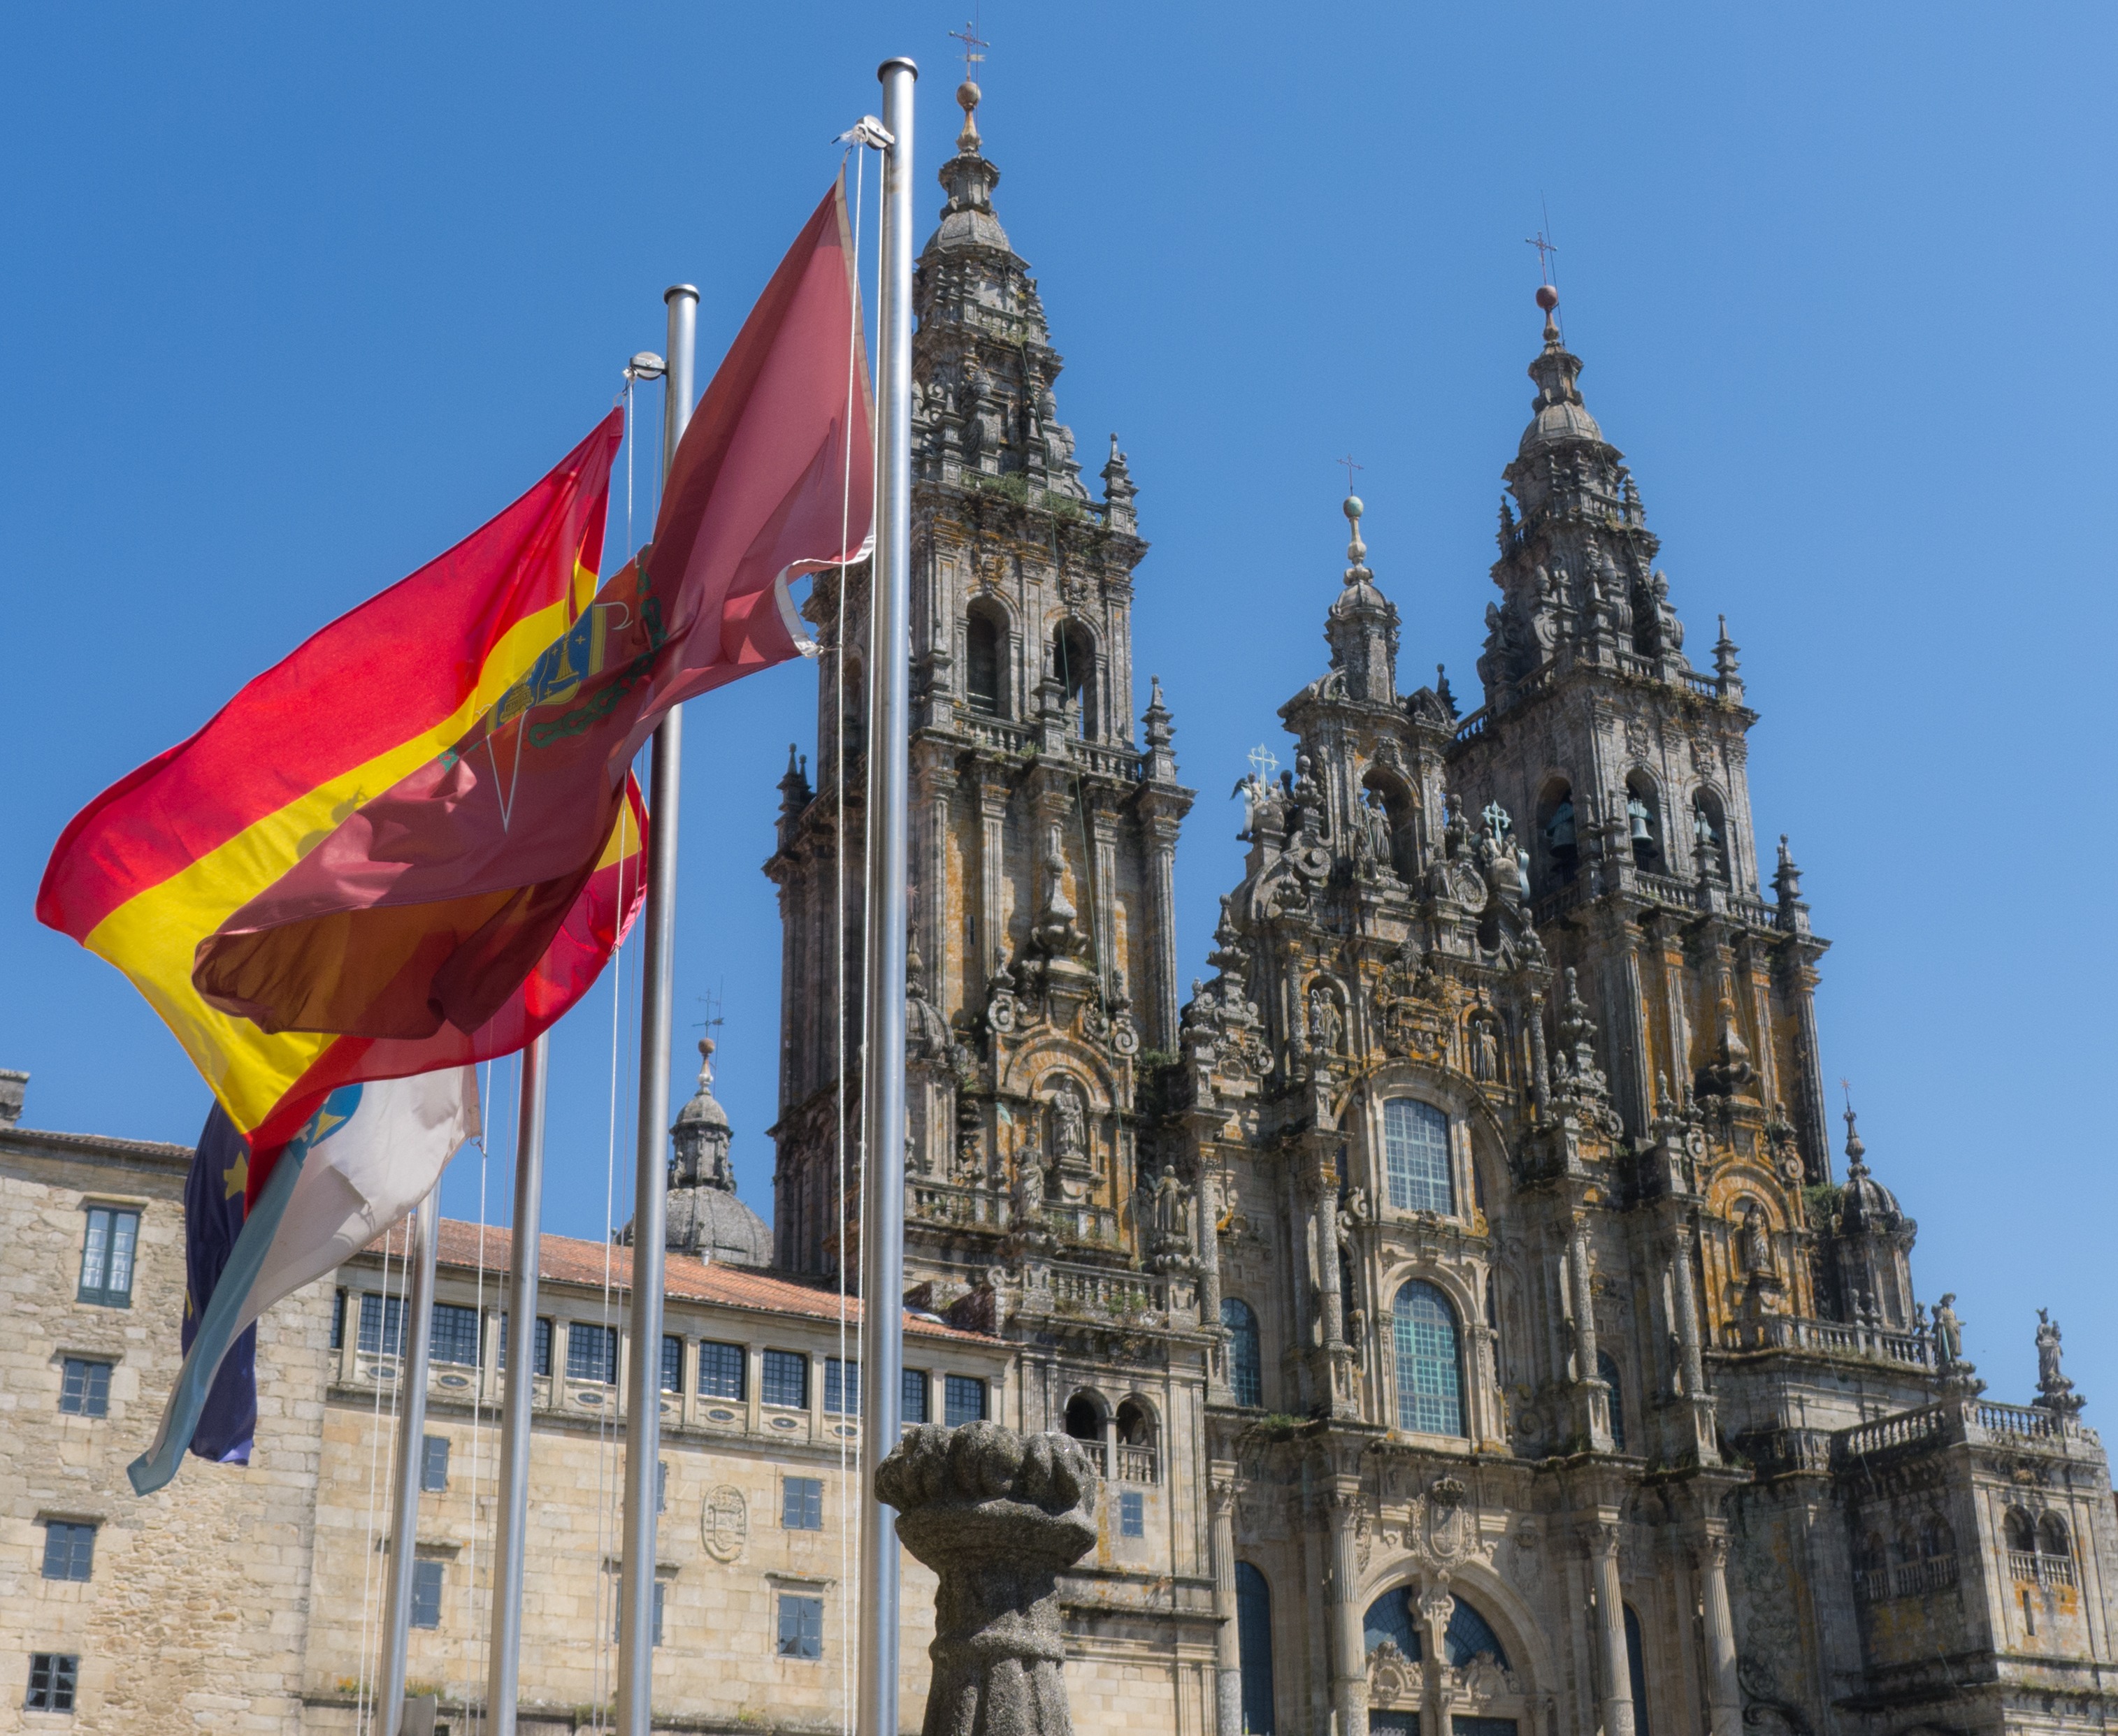
flag, plaza, landmark, facade, church, cathedral, place of worship, spain, spire, santiago, tours